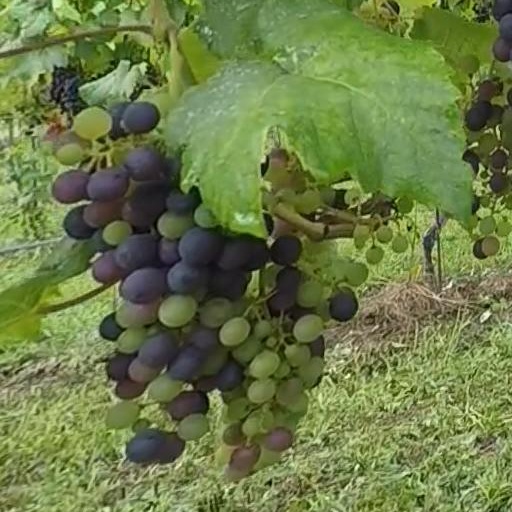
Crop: grape